Late modern period

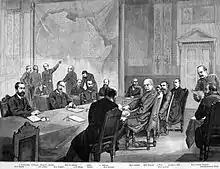
European officials staking claims to Africa in the Berlin Conference

Slavery was greatly reduced around the world in the 19th century. Following a successful slave revolt in Haiti, Britain forced the Barbary pirates to halt their practice of kidnapping and enslaving Europeans, and passed the Slavery Abolition Act 1833 to ban slavery throughout its domain, and charged its navy with ending the global slave trade. Slavery was then abolished in Russia (1861), America (1865), and Brazil (1888).